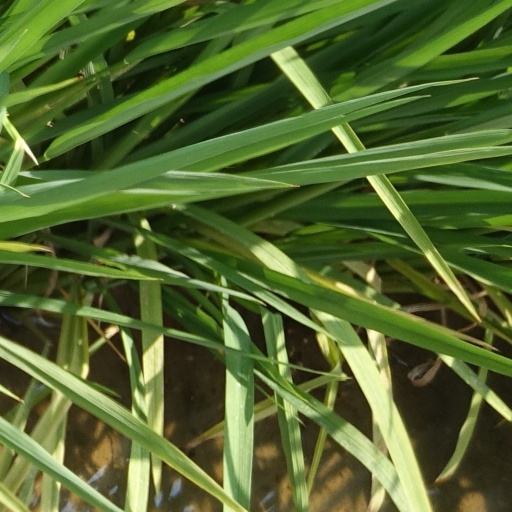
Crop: rice